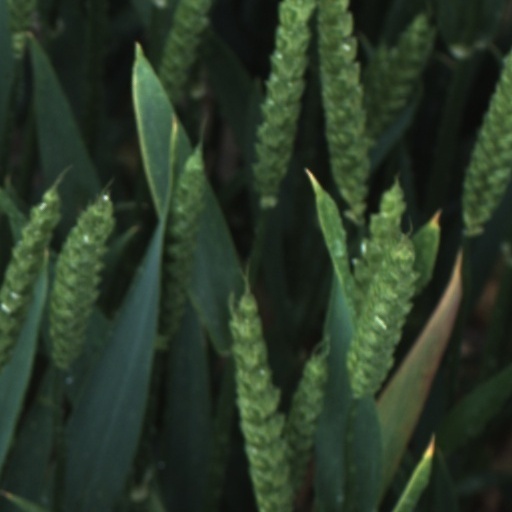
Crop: wheat